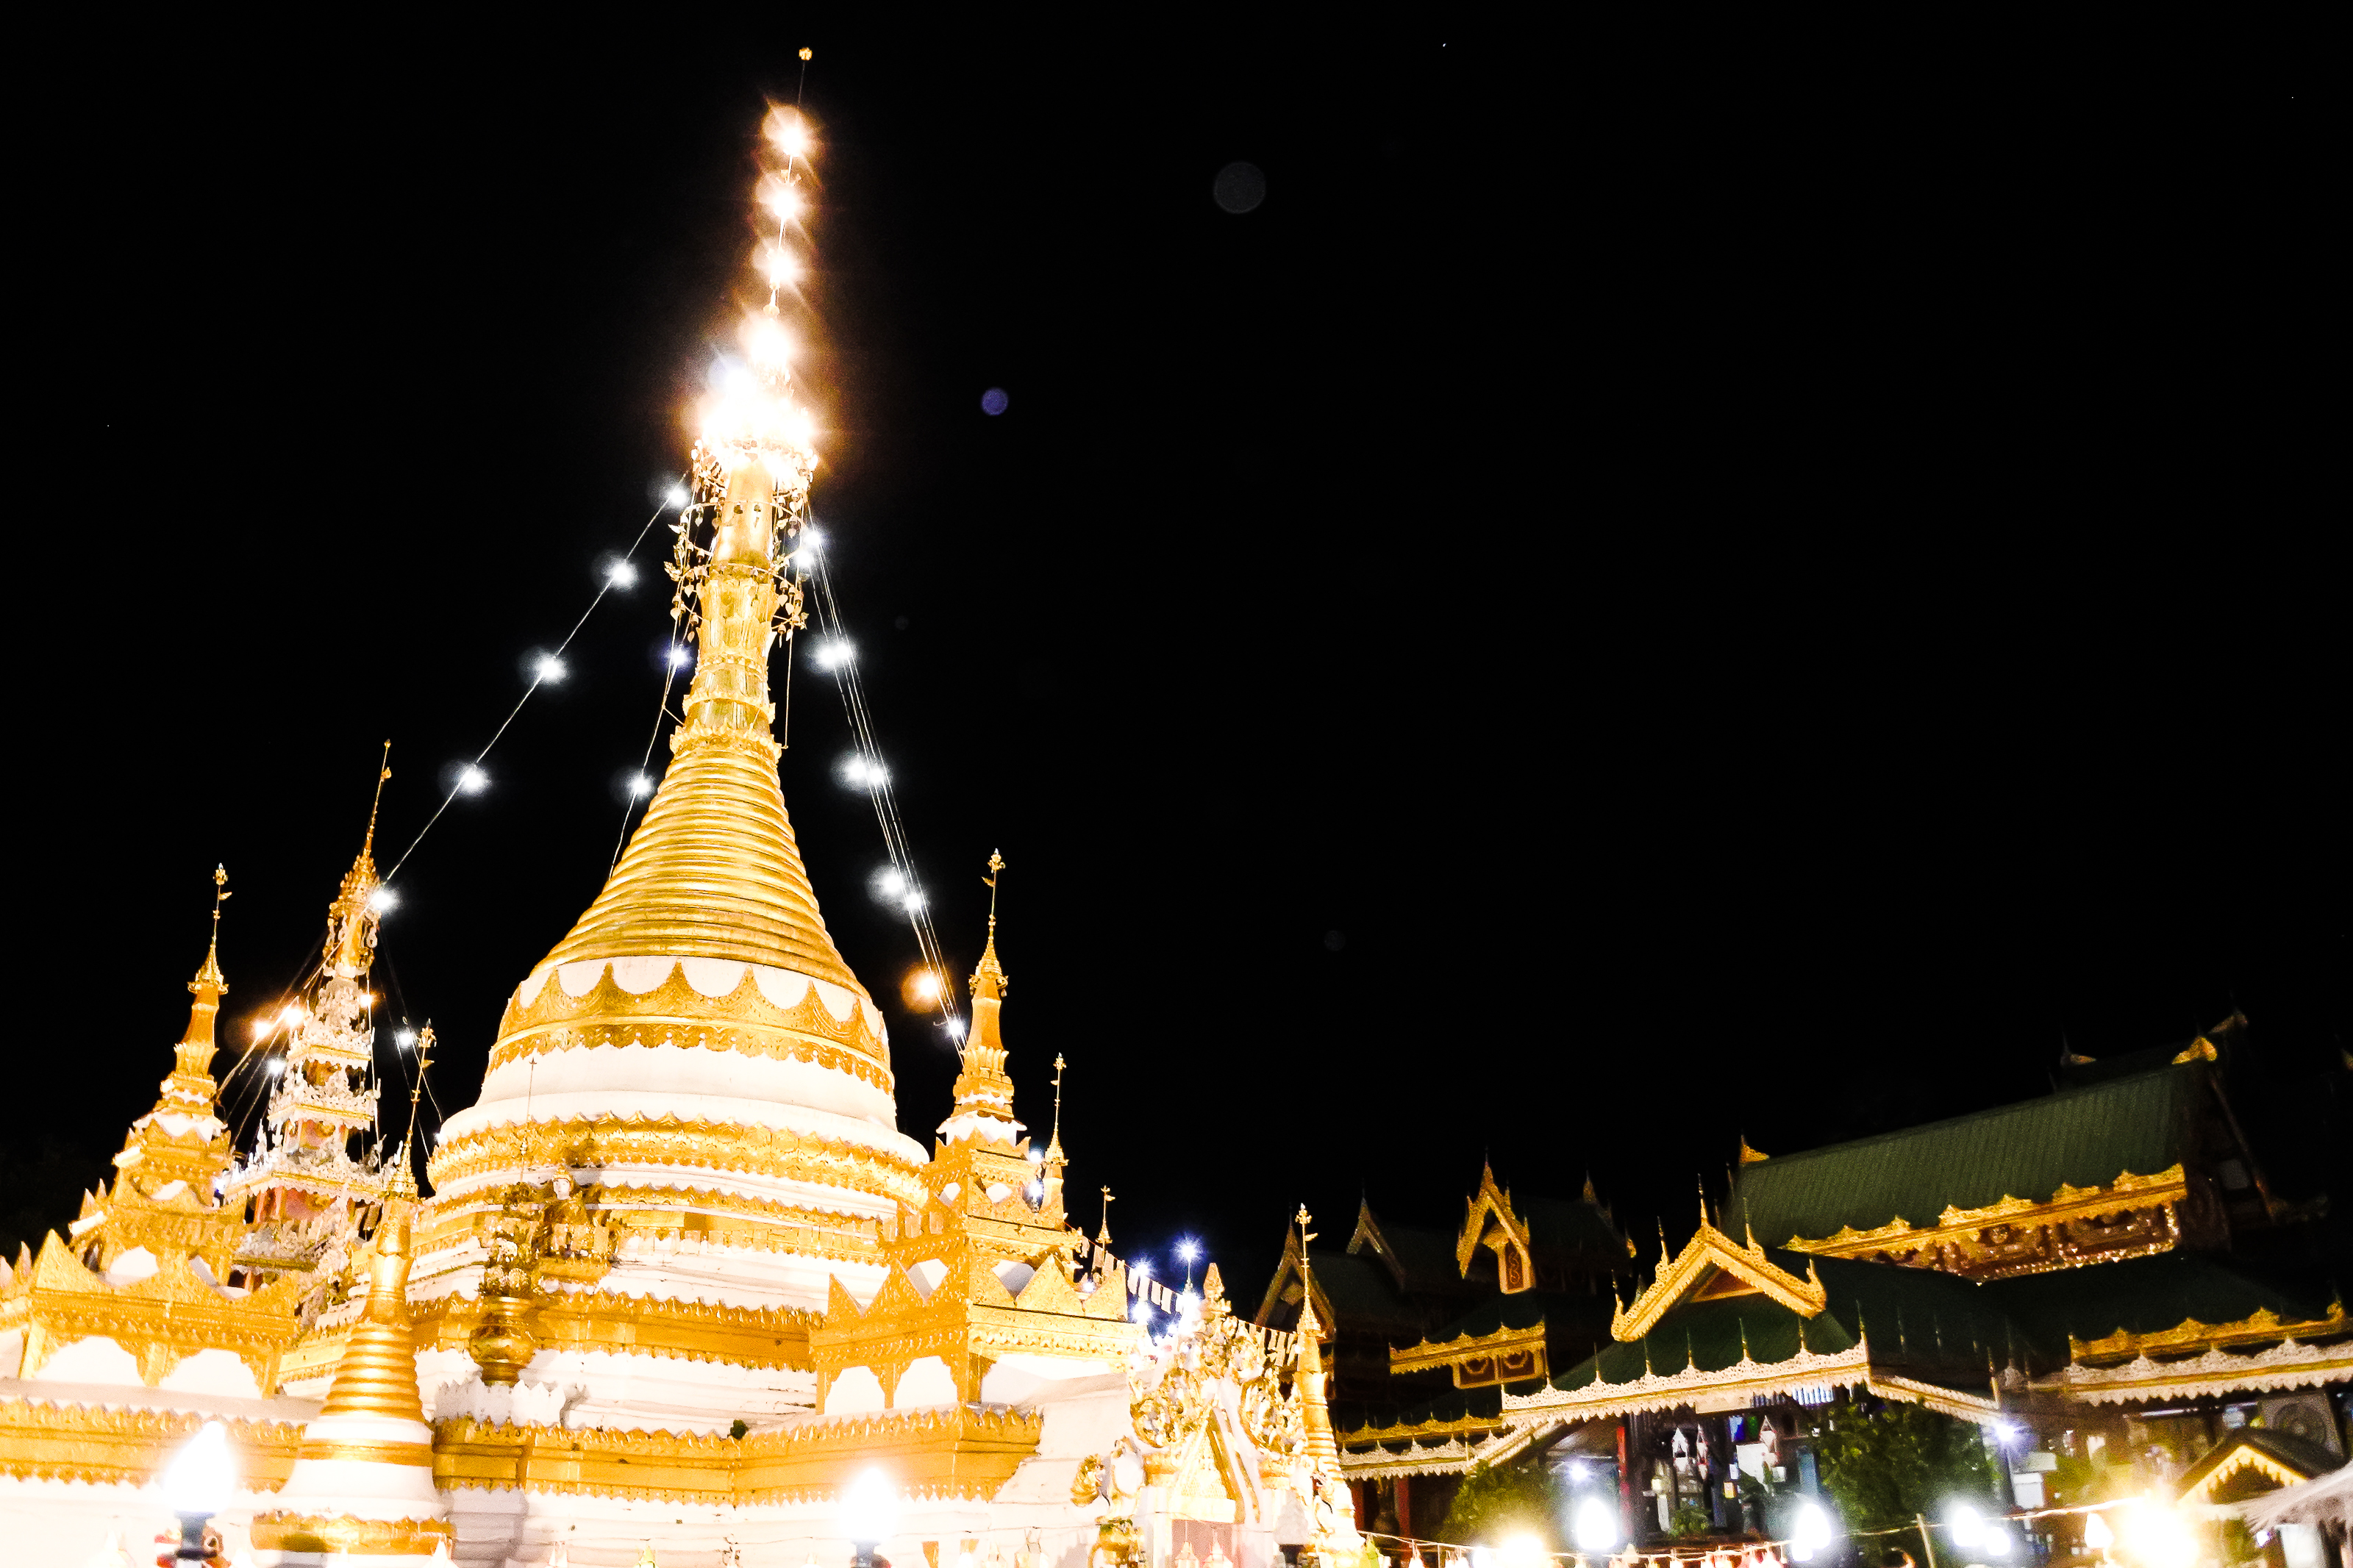
art, pagodas, dusk, asia, chong, wat, buddhism, water, building, klang, religion, gold, hong, mae, mae hong son, beautiful, son, wat chong kham, blue, light, thailand, temple, kham, travel, landmark, night, lighting, architecture, spire, place of worship, tower, city, tourist attraction, stupa, midnight, world